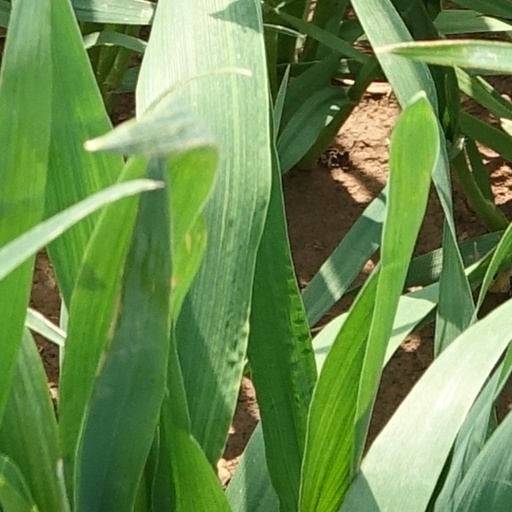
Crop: wheat